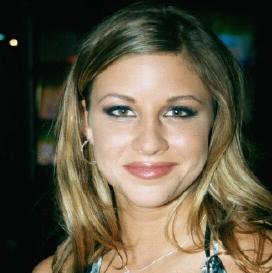
Age: 20